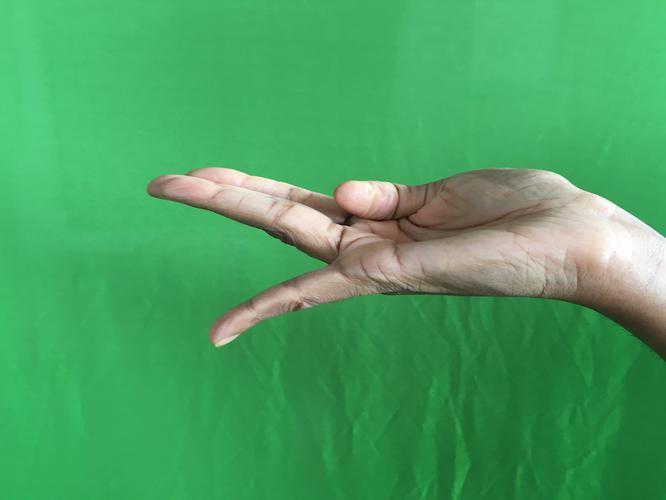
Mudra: Chaturam
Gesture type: single_hand